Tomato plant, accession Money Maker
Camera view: tilt-top (135 deg); turntable rotation: 30 degrees
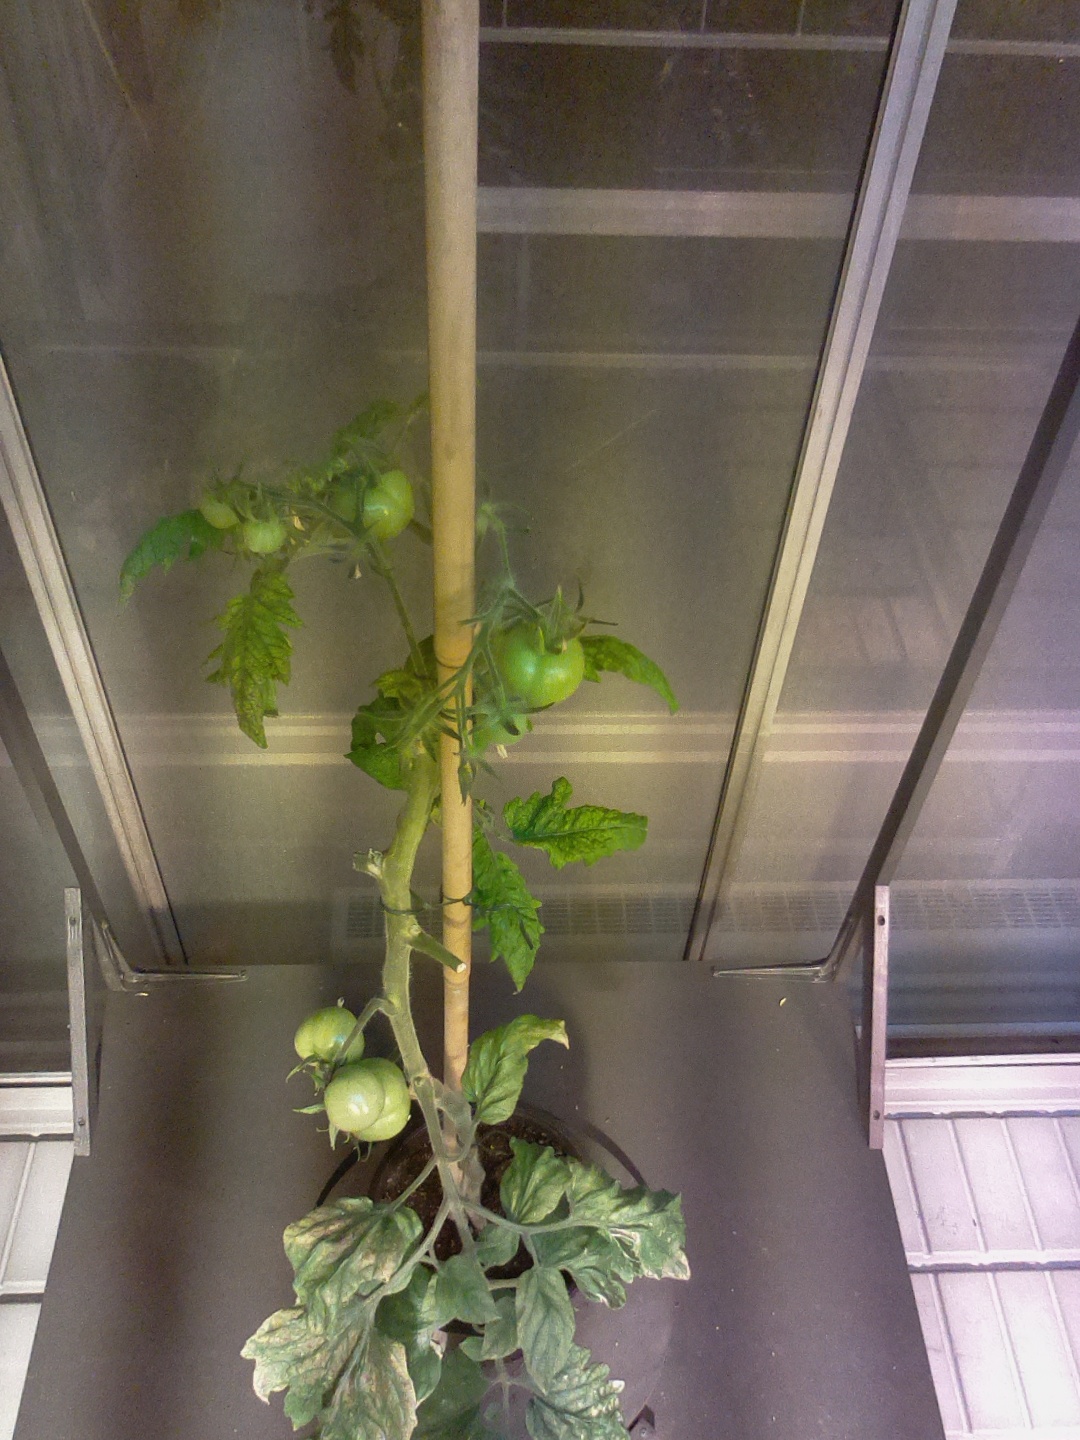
BBCH growth stage 78: 80% -90% of final fruit size